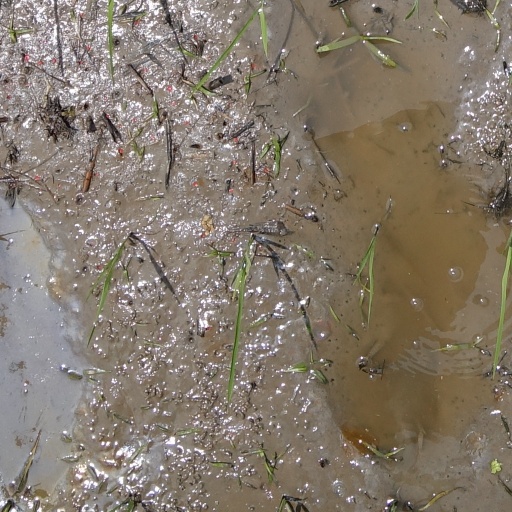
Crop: rice